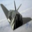
Label: airplane